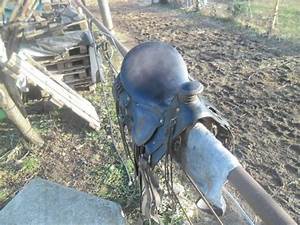
Label: horse